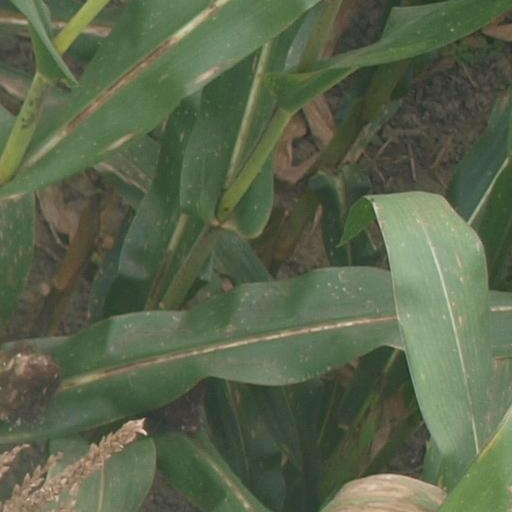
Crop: maize; corn